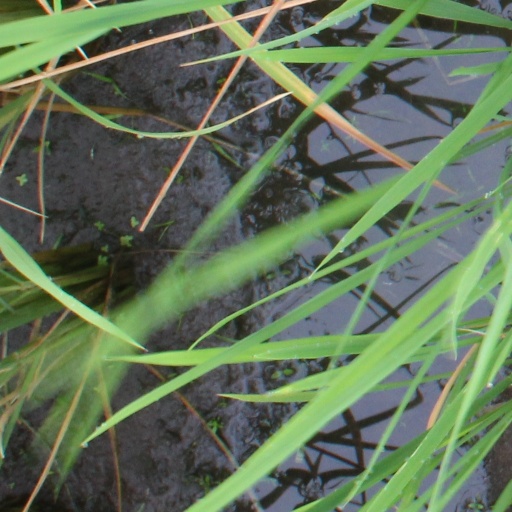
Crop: rice